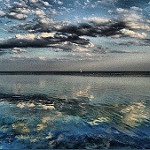
Label: sea